Valdemarsgade

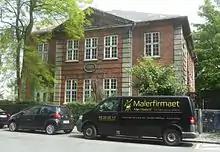
No. 21: Kong Christian IXs og Dronning Louises Jubilæumsasyl

Kong Christian IX's og Dronning Louises Jubilæumsasyl (No. 21) was founded on 16 November 1888 by the Royal Copenhagen Shooting Society. The building was inaugurated on 11 August 1894 to design by Ludvig Knudsen.